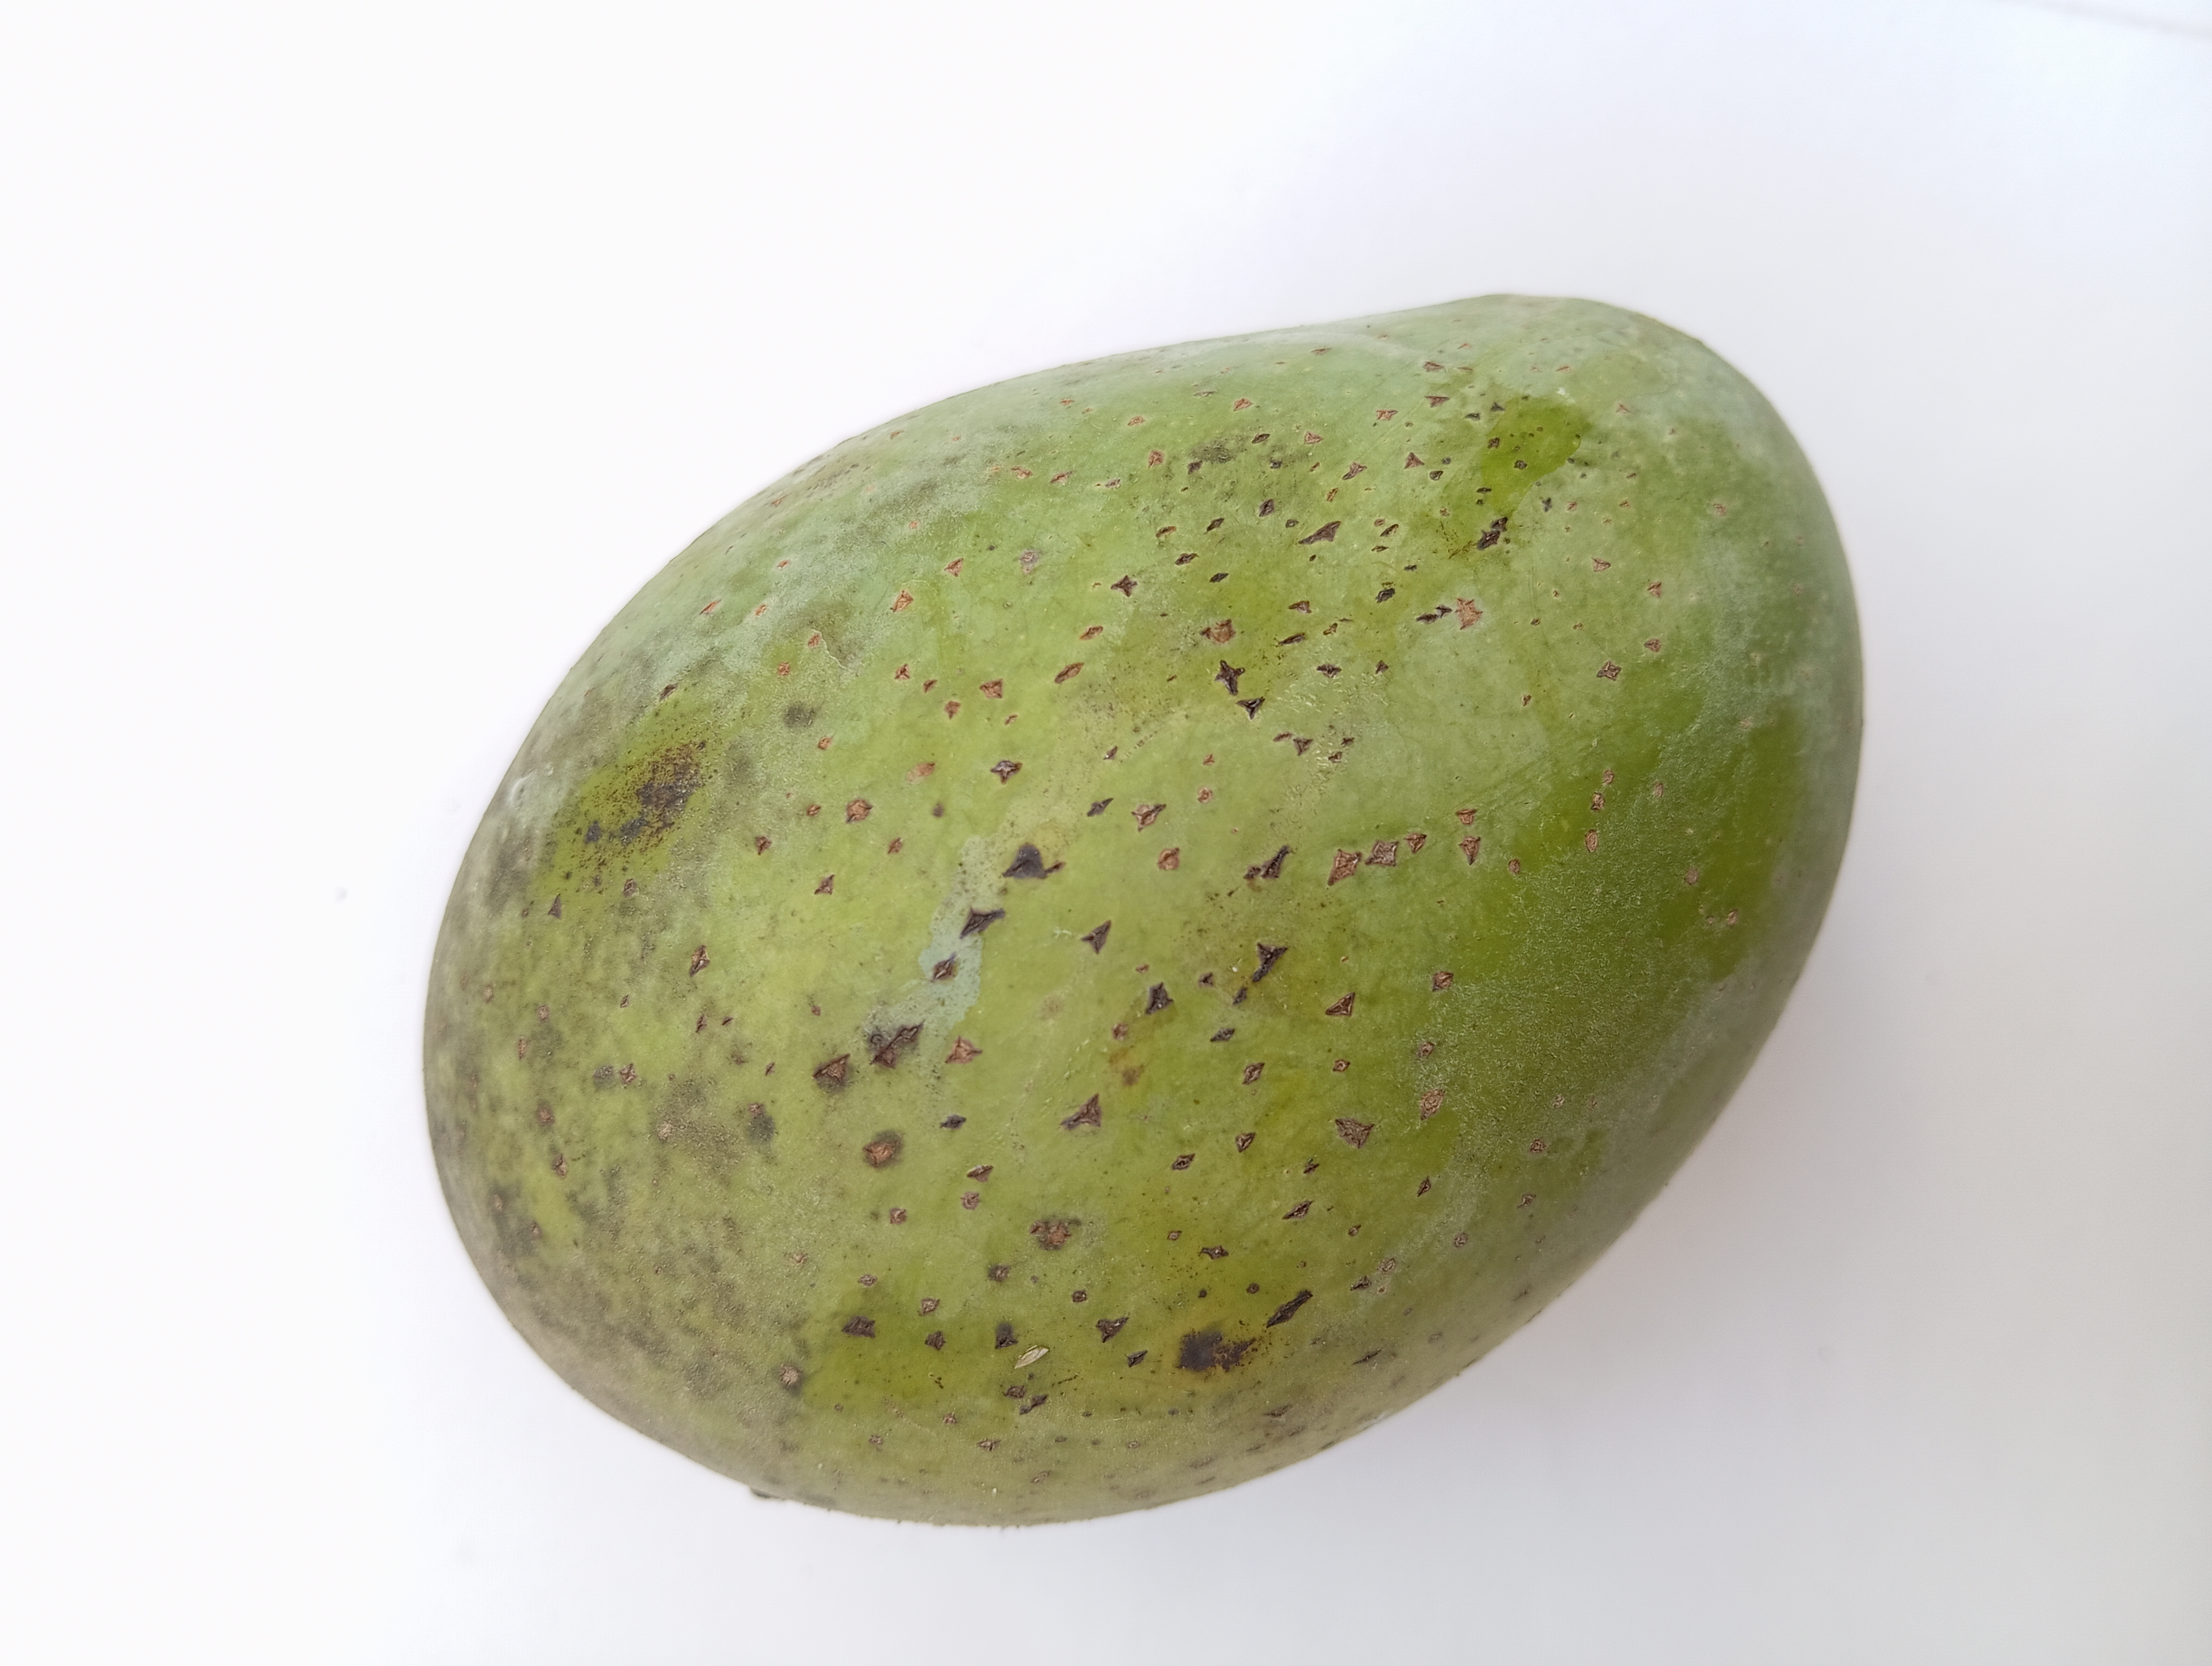
Mango variety: Amrapali